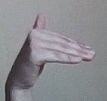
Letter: khaa